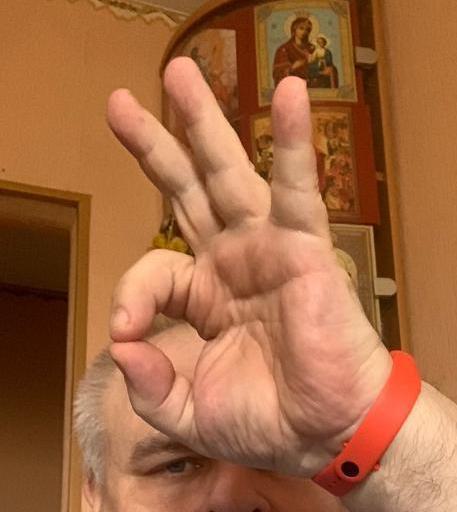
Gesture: ok